Main Beach, Queensland

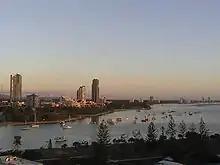
View north to Southport and Gold Coast Broadwater, 2007

Historically, the Main Beach area was a narrow strip of coastal sand dunes separating the mouth of the Nerang River from the Coral Sea. Narrow Neck formed the southern boundary and to the north was a long sand spit terminated by the bar between the Broadwater and the sea. This created a natural basin for boats at the mouth of the river protected from the sea by the Main Beach area.